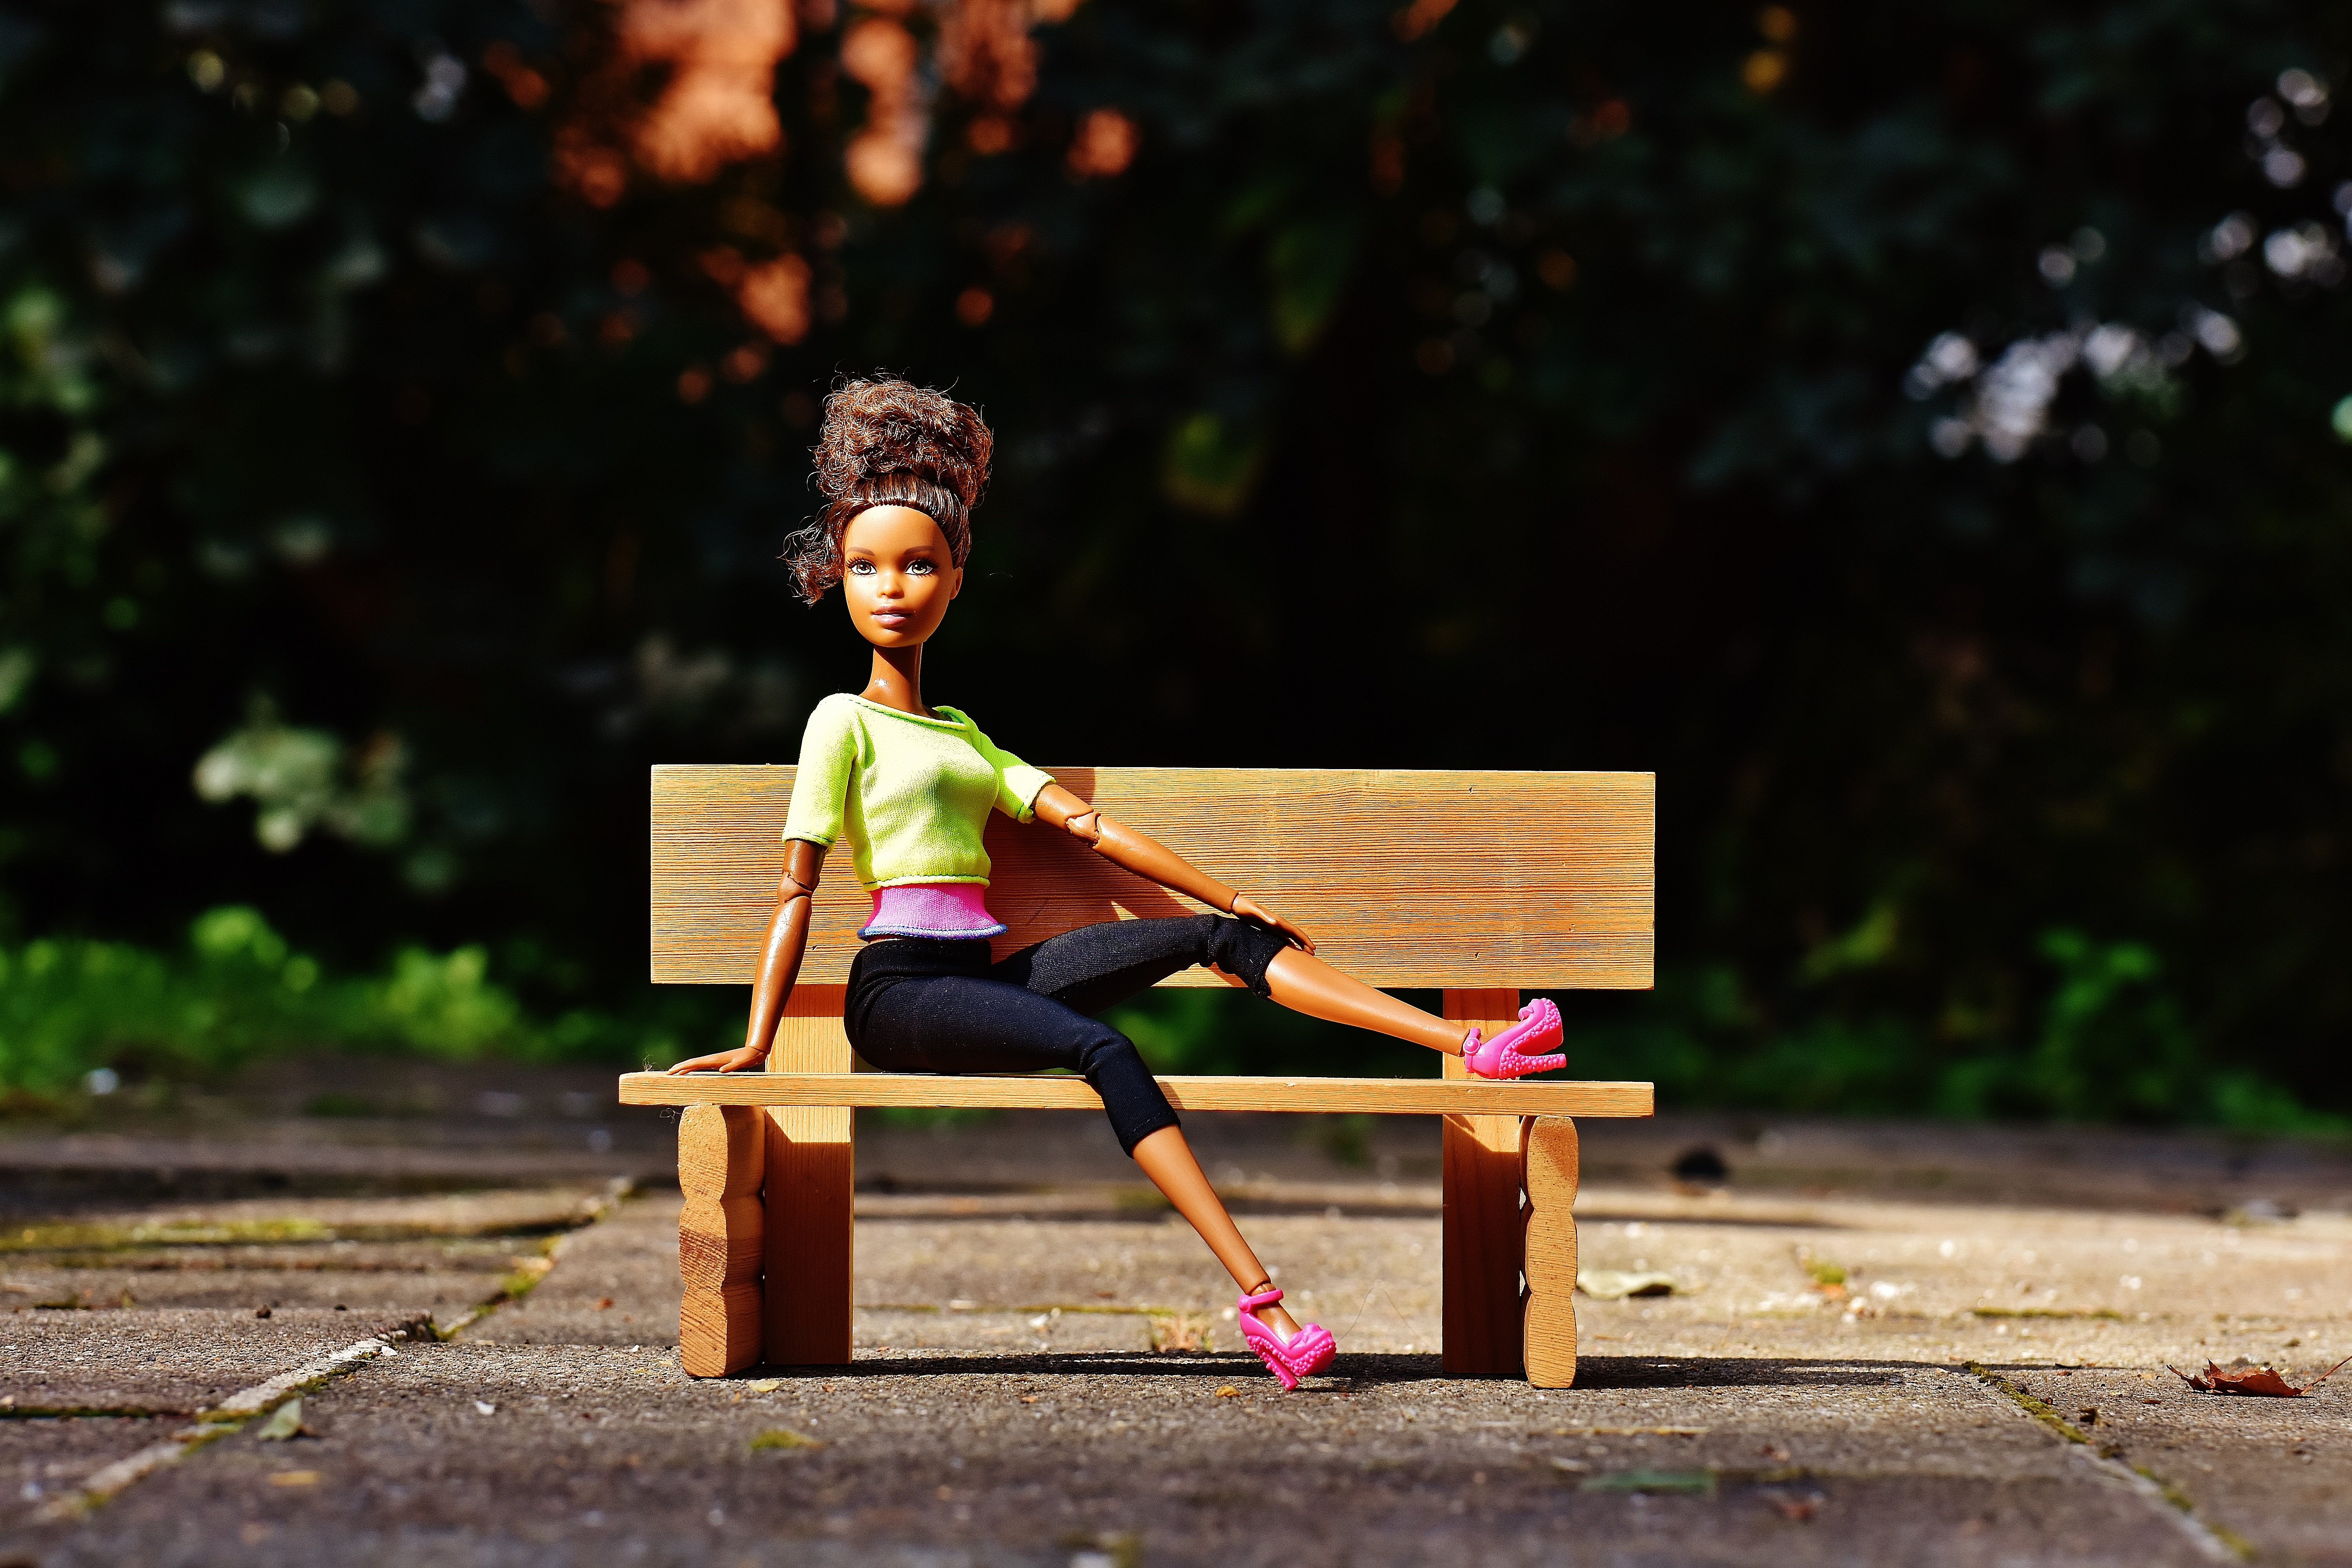
girl, play, green, color, sitting, child, hairstyle, playful, fig, sit, face, doll, children, bank, head, toys, beauty, beautiful, blond, pretty, barbie, charming, children toys, girls toys, doll face, dolls picture, human positions